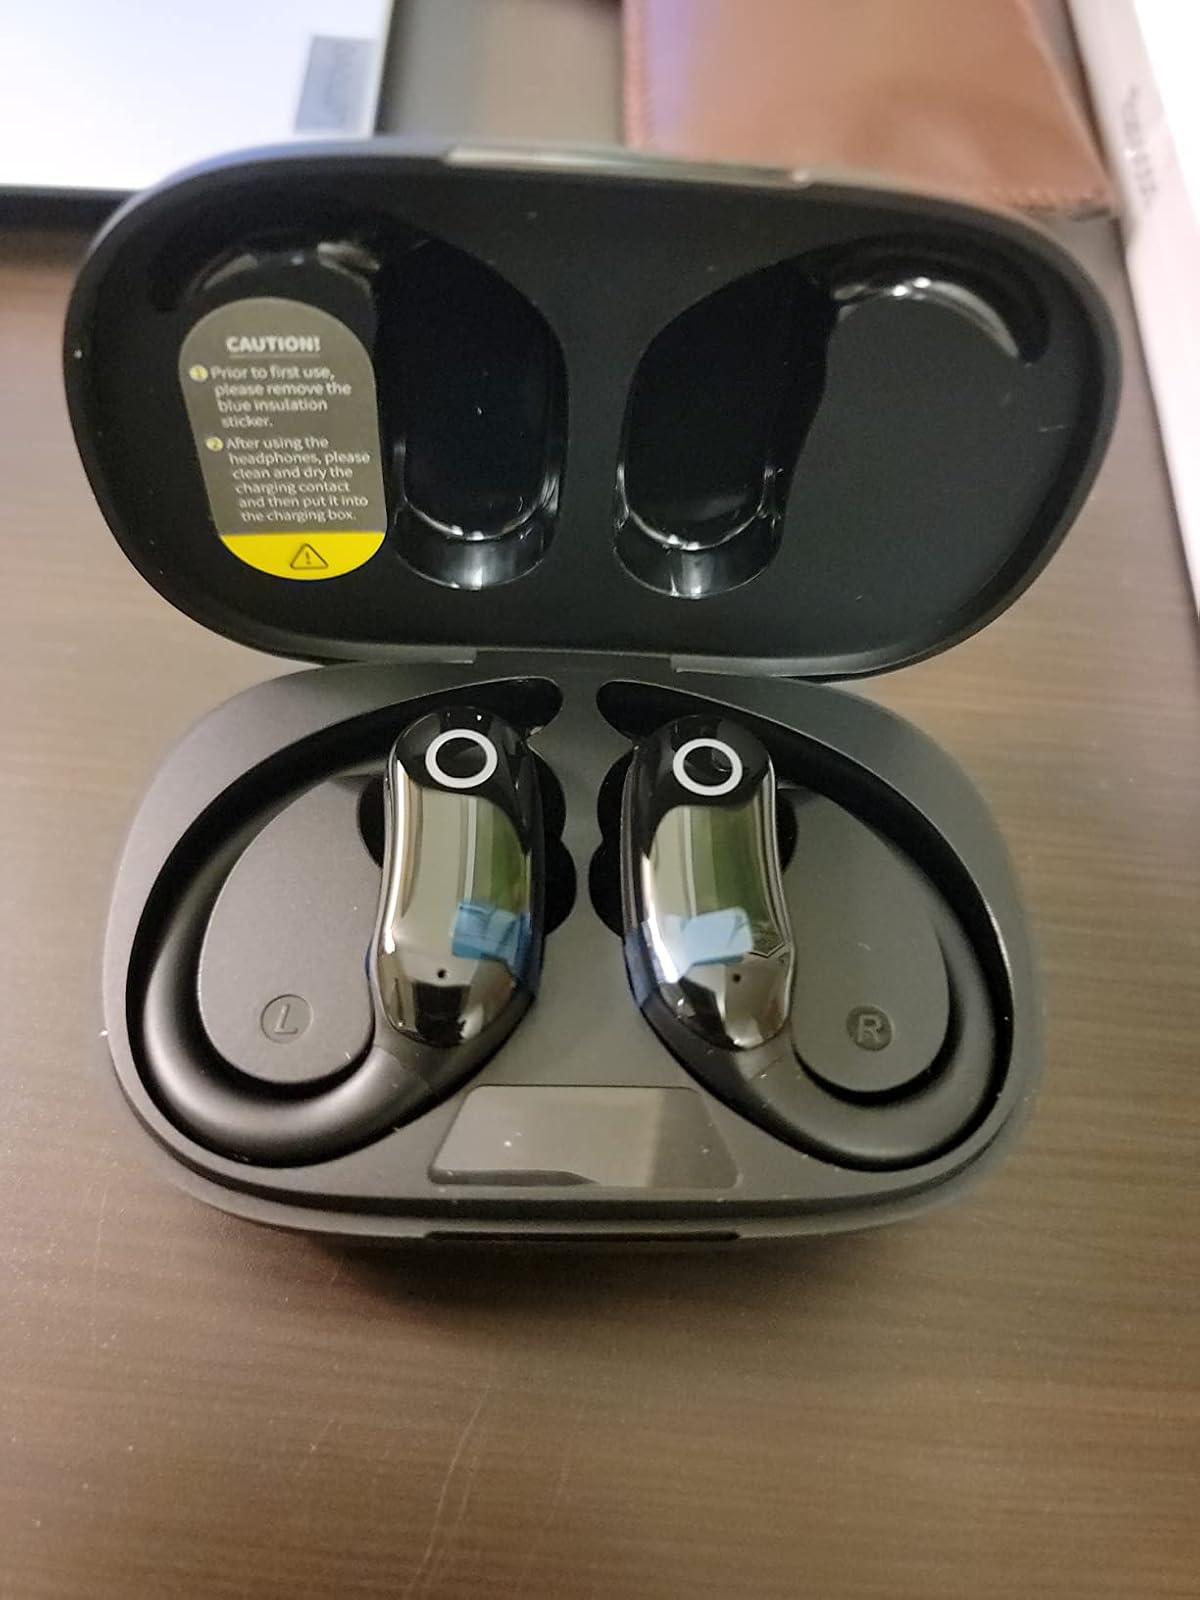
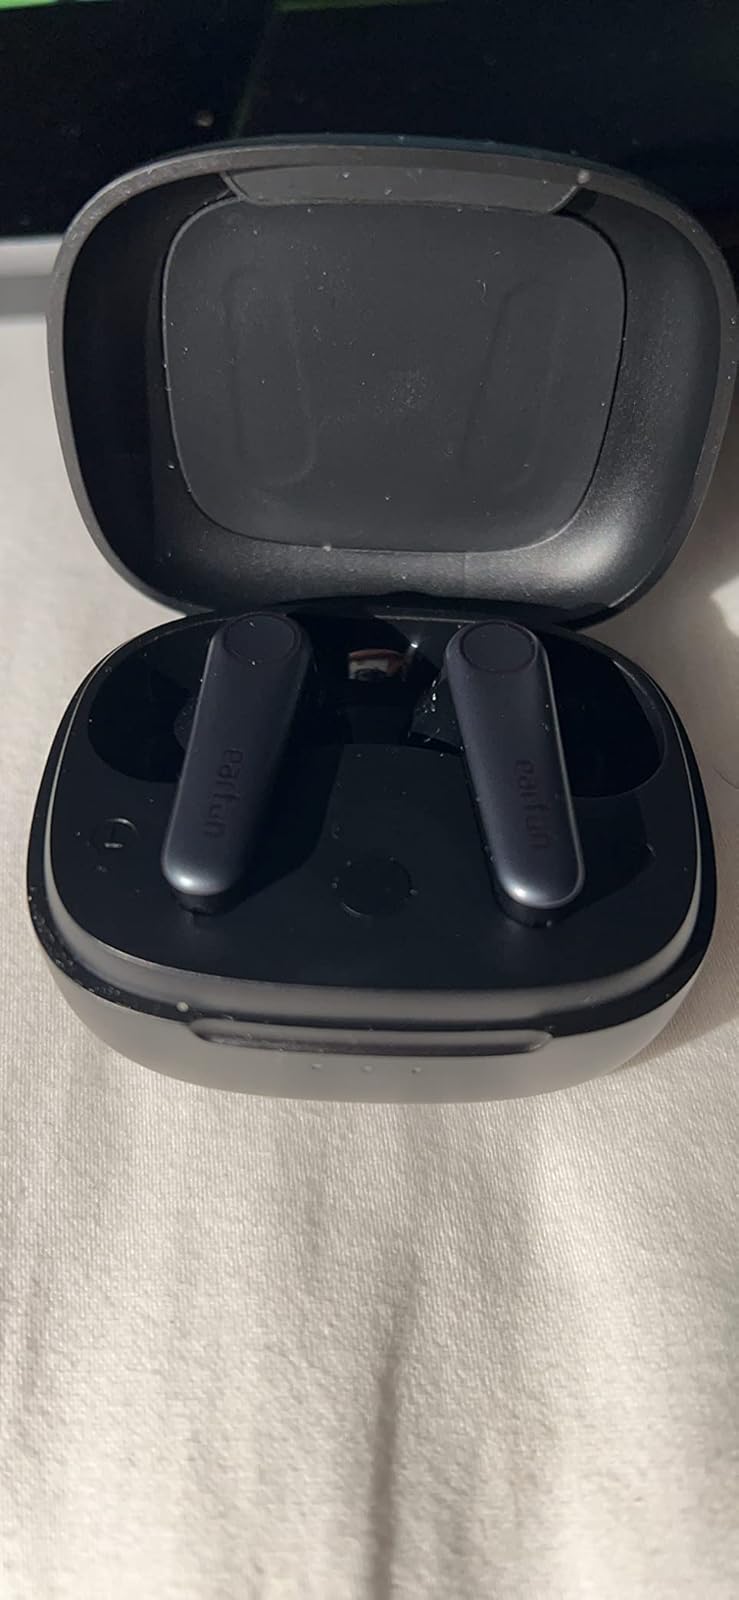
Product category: earbuds
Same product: no